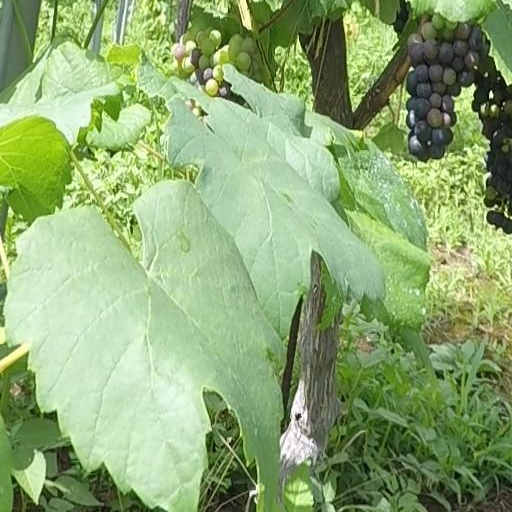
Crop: grape